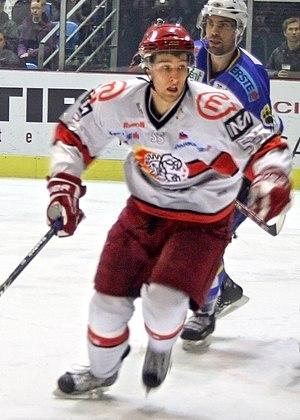
Robert Sabolič est un joueur professionnel de hockey sur glace slovène.